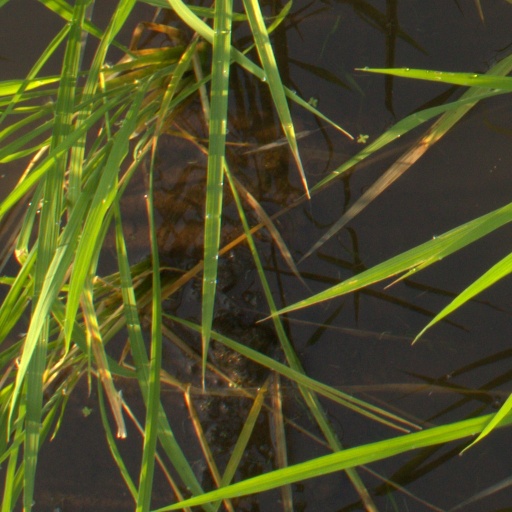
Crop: rice